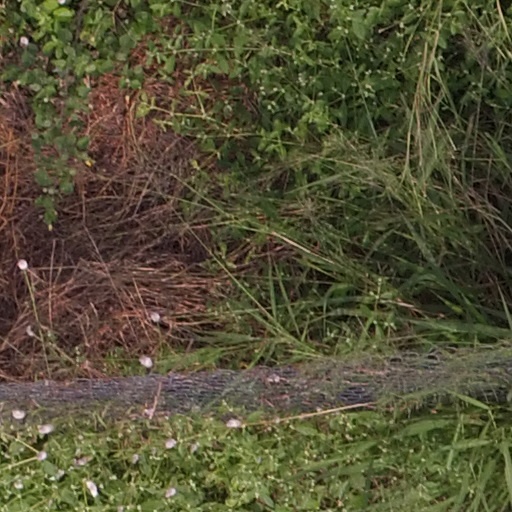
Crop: maize; corn